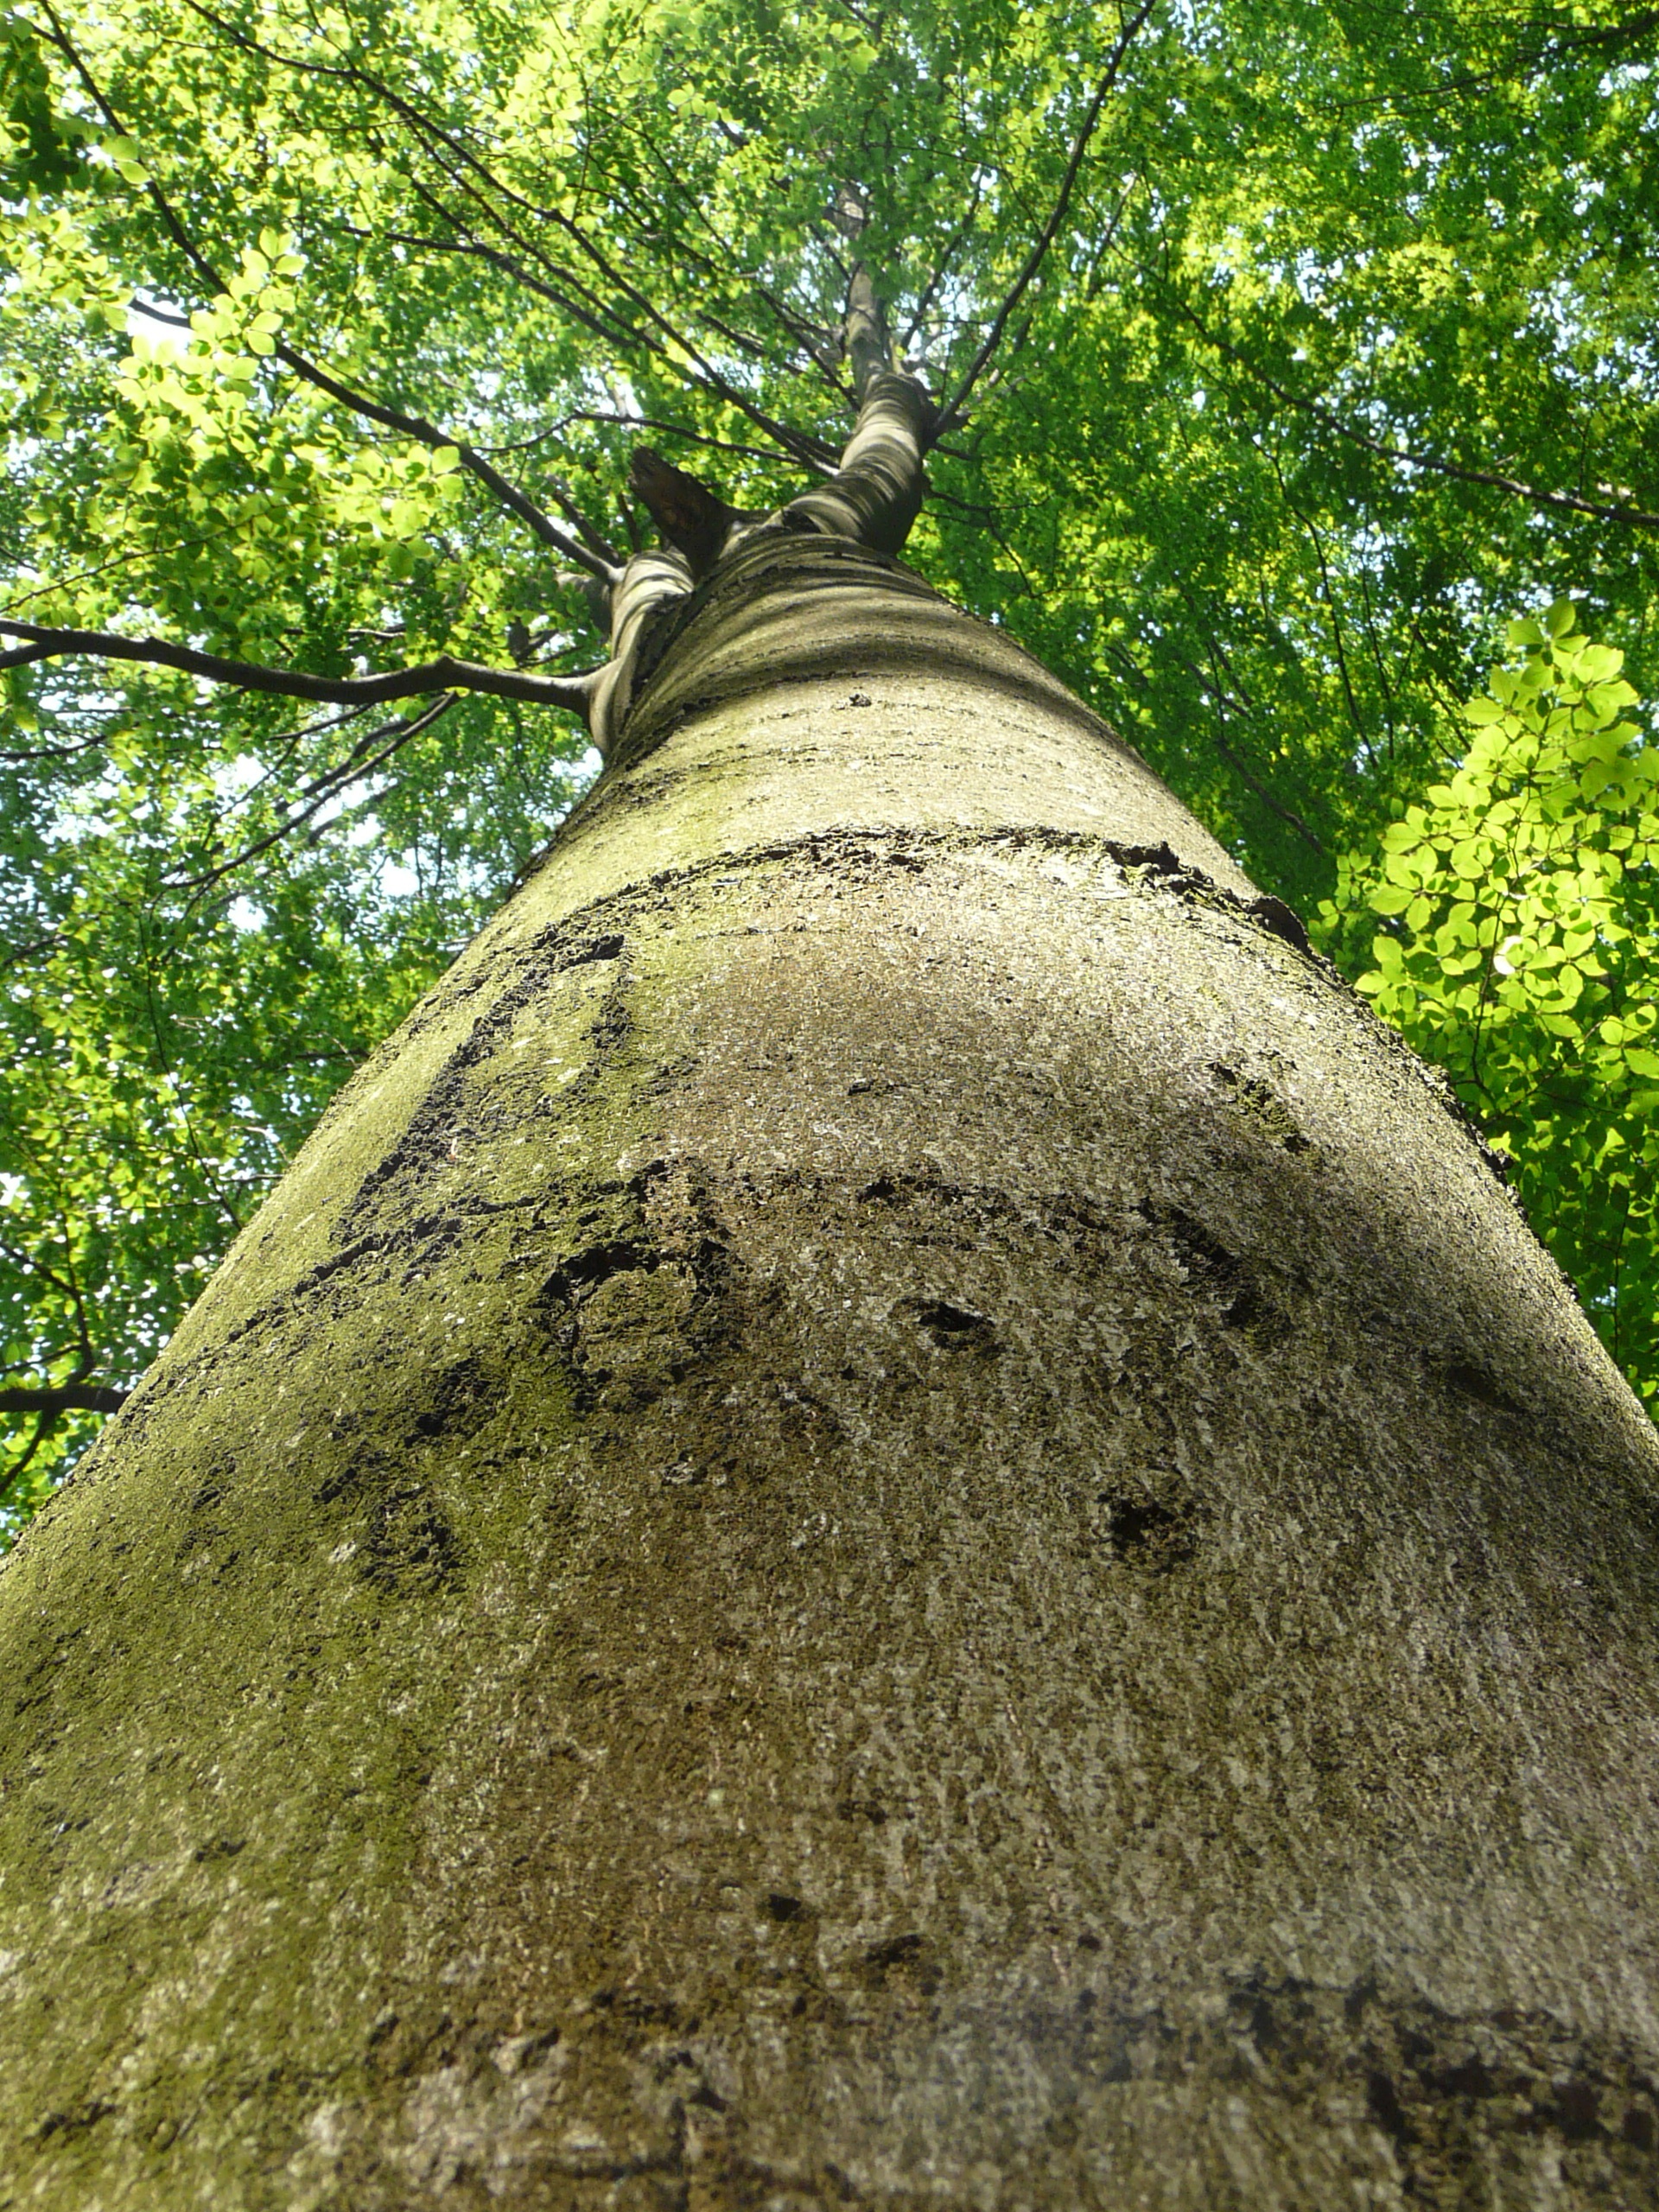
tree, forest, rock, trunk, monument, bark, botany, strain, deciduous tree, sculpture, tree bark, treetops, beech, the crown of the tree, green tree, the bark of the tree